Rock Profile

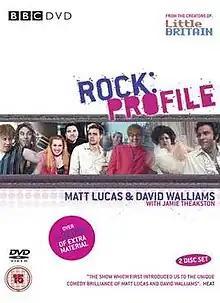
DVD cover of the "Rock Profile" series 1-2

Rock Profile is a British television comedy show written by and starring comedy partnership Matt Lucas and David Walliams, both later widely known for the sketch show "Little Britain". "Rock Profile" first appeared on the channel UK Play in 1999, directed by Michael Cumming, before moving to BBC Two in 2000. The show was revived for a one-off special for Comic Relief in 2022.